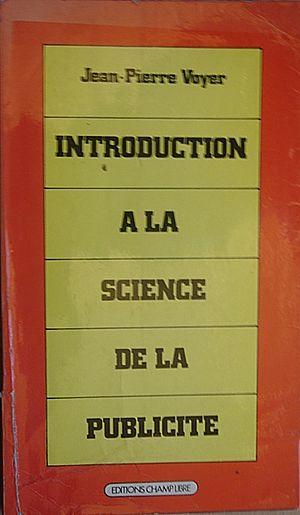
Jean-Pierre Voyer est un essayiste français. Il est décédé le 1er décembre 2019 à l'hôpital de Pont Audemer. Il habitait Bourneville avec son amie, Dominique, depuis de nombreuses années.